Demaryius Thomas

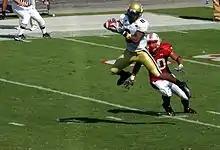
Demaryius Thomas catches a pass in a 2007 game against Maryland.

Thomas chose to attend the Georgia Institute of Technology (Georgia Tech) where he majored in management. Under Yellow Jackets head coach Chan Gailey, Thomas sat out the 2006 season as a redshirt freshman.